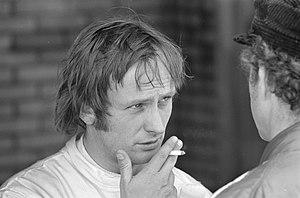
La McLaren M2B est la première monoplace de Formule 1 de l'écurie britannique McLaren Racing, engagée dans le cadre des championnats du monde de Formule 1 1966, 1967 et 1968. Conçue par l'ingénieur britannique Robin Herd, directeur technique de l'écurie, la M2B est dérivée de la McLaren M2A, un prototype fabriqué en mallite en 1965. La monoplace est pilotée par le Néo-Zélandais Bruce McLaren, fondateur de l'équipe et ancien pilote de Cooper Car Company ; son compatriote Chris Amon, pilote de l'écurie en CanAm devait également en prendre le volant mais n'est finalement jamais engagé en raison de problèmes de moteur. La M2B est équipée d'un moteur V8 Ford, remplacé temporairement par un moteur Scuderia Serenissima en cours de saison.